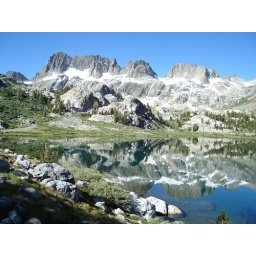
Minarets reflected in Lake Ediza. Lots of bear tracks here but no bears were sighted : (